Moises Frumencio da Costa Gomez

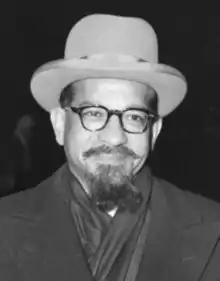
Da Costa Gomez in 1960

Moises Frumencio da Costa Gomez (27 October 1907 – 22 November 1966) was the president of the first Governing Council of the Netherlands Antilles and the first Prime Minister of the Netherlands Antilles.